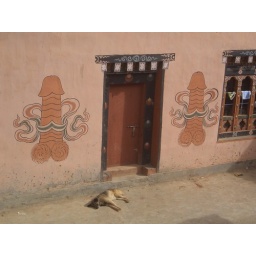
08-12 Bhutan- deocrations on walls of houses near Chimi Lhakhang in Bumthang Valley